Front yard

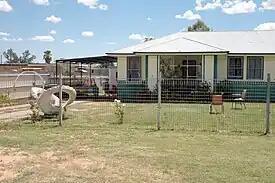
The fenced front yard of a house in Brewarrina, Australia, with an Australiana painted-tyre-swan lawn ornament.

While the front yard's counterpart, the backyard, is often dominated by utilitarian features like vegetable gardens, tool sheds, and clothes lines, the front yard is often a combination decorative feature and recreation area. It is more commonly landscaped for display and is the usual place for display elements such as garden gnomes, plastic flamingos, and yard shrines such as "bathtub Madonnas". An article on London suburbs describes a "model" front garden in Kenton: "The grass ... is neatly mown. There is a flowering cherry and a privet hedge, behind which lurks a plaster gnome."